András Hegedűs (orienteer)

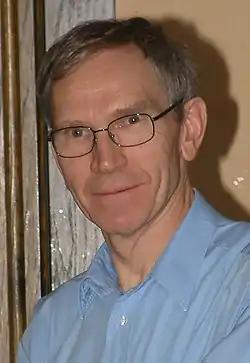
András Hegedűs in 2005

András Hegedűs (12 July 1950 – 20 February 2022) was a Hungarian orienteering competitor. He received a bronze medal in the "relay event" at the 1972 World Orienteering Championships in Jičín, together with Zoltán Boros, János Sőtér and Géza Vajda.